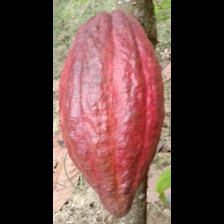
Label: sana